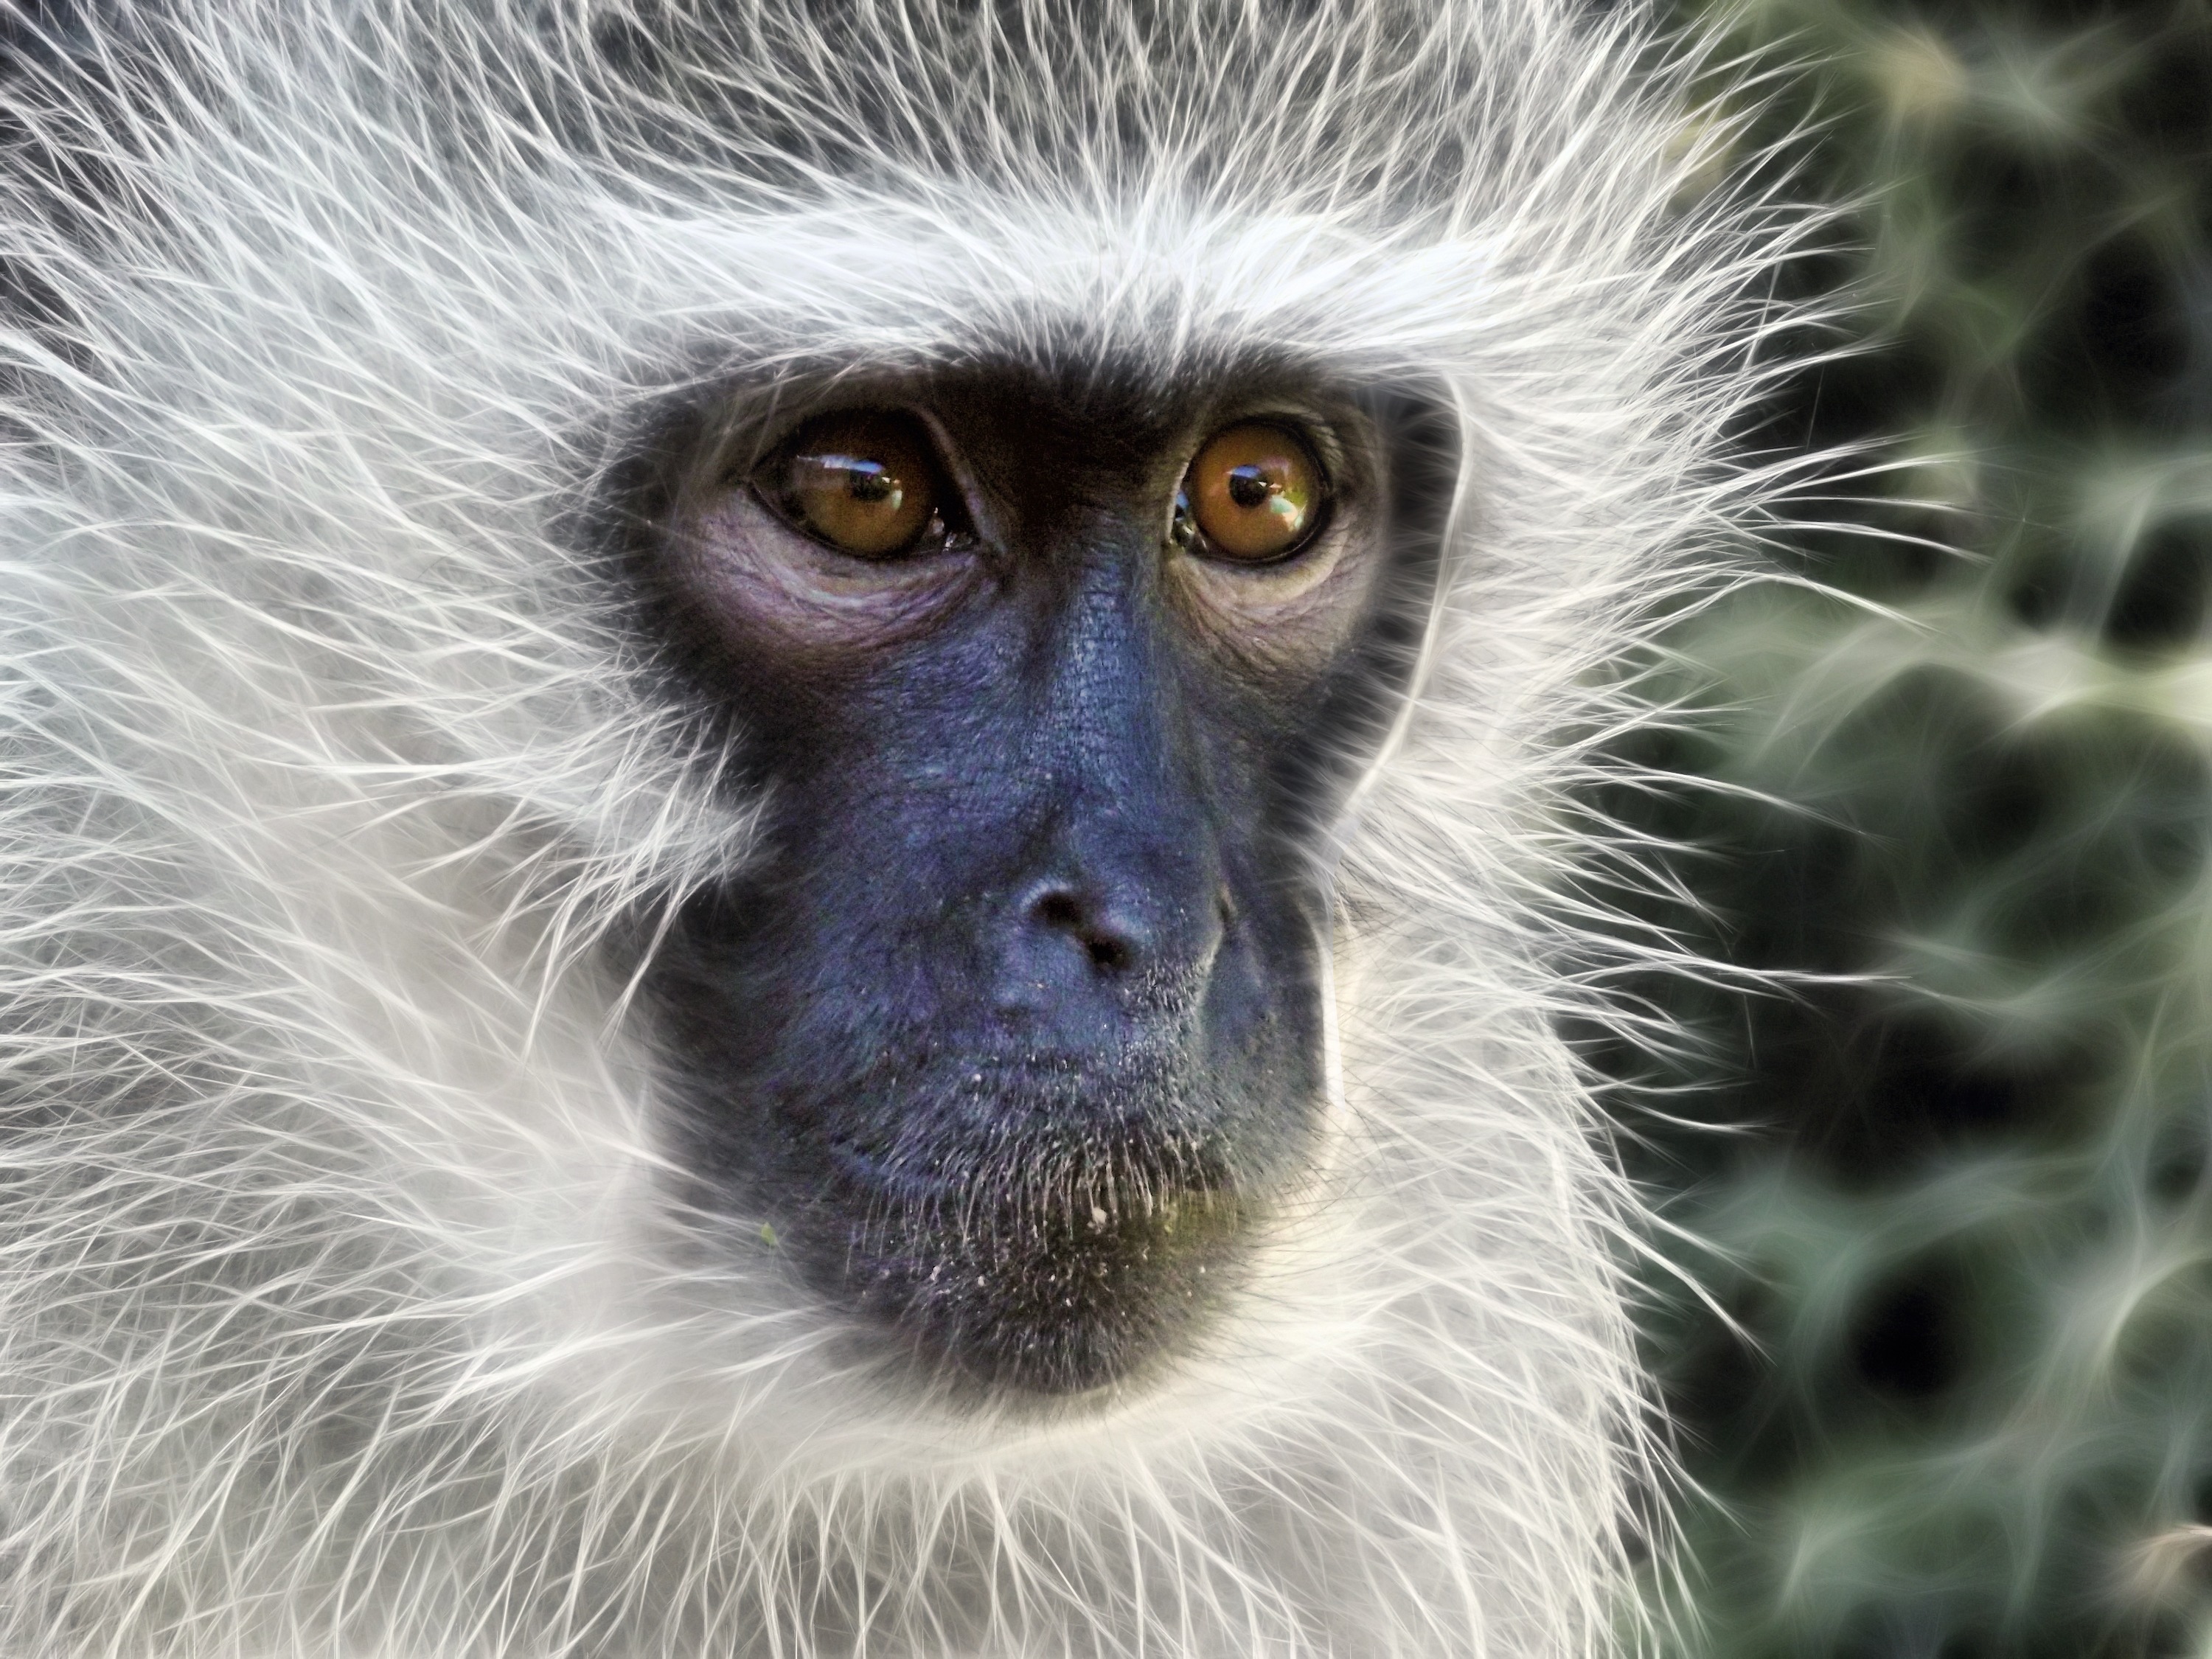
nature, photography, animal, photo, female, wildlife, wild, fur, mammal, monkey, fauna, primate, artwork, close up, face, eyes, art, vertebrate, detail, monkeys, digital art, fractal, macaque, old world monkey, new world monkey, fractal art, vervet monkey